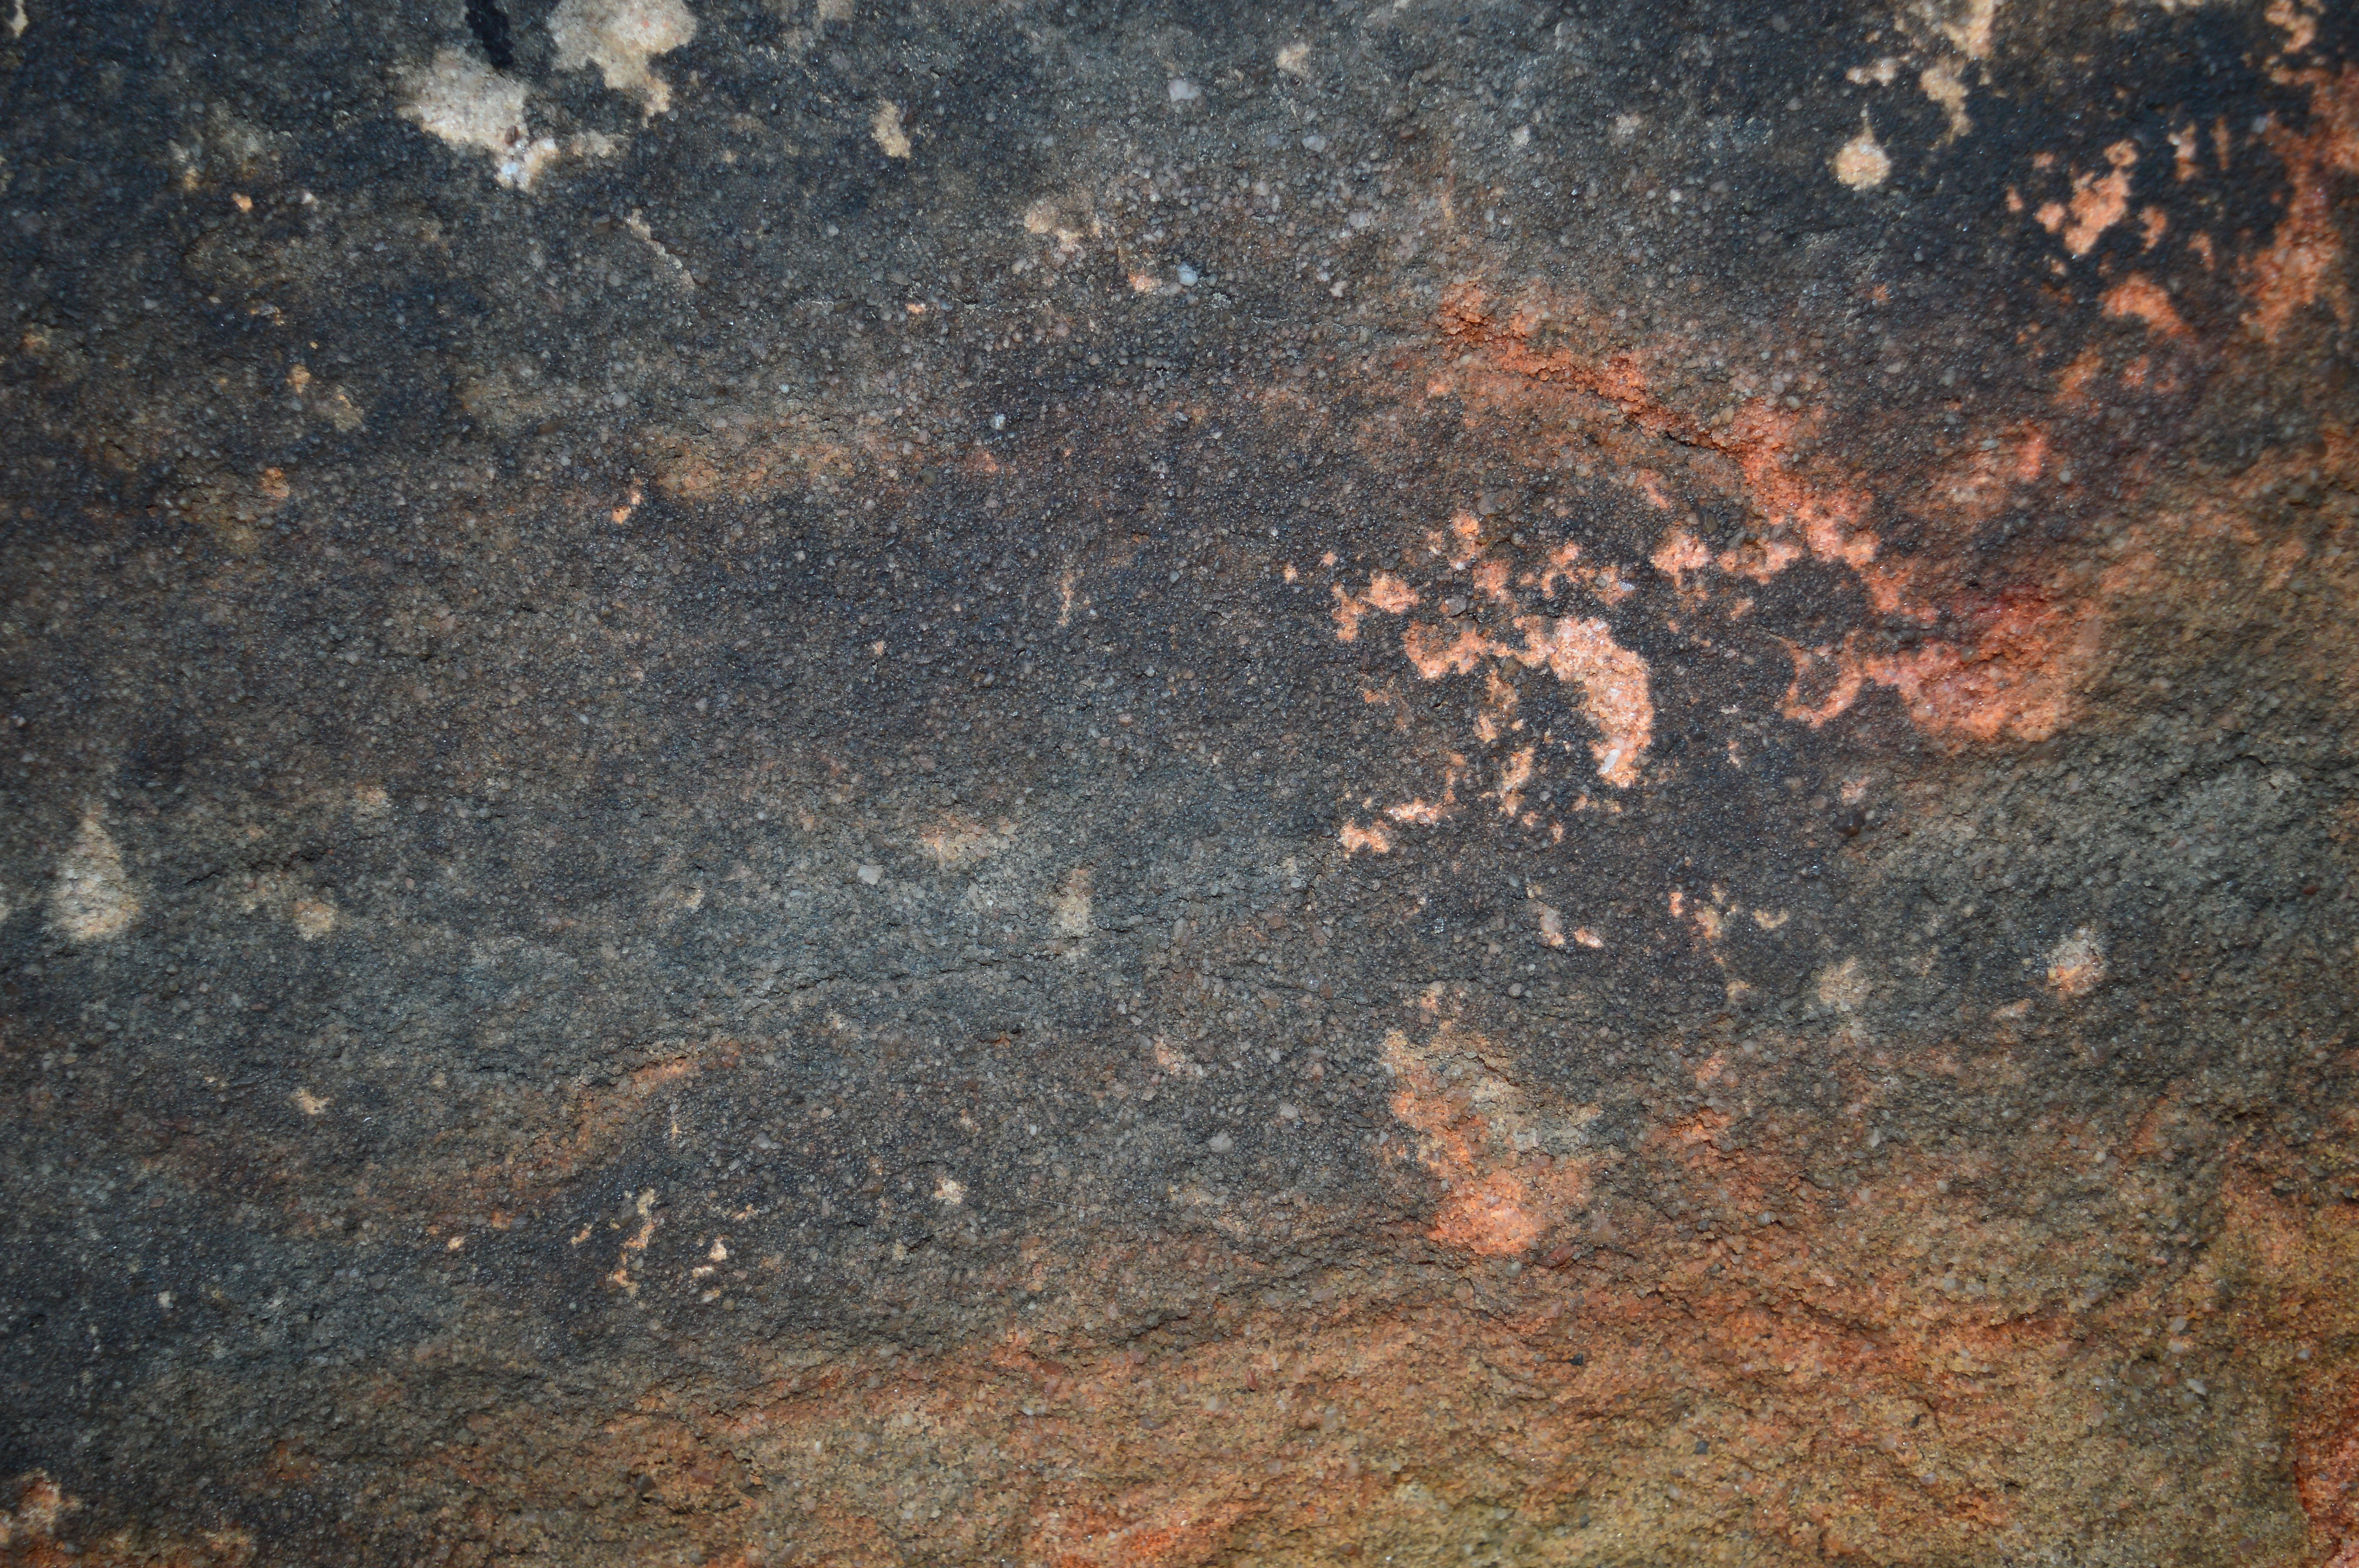
stone, soil, brown, rock, geology, rust